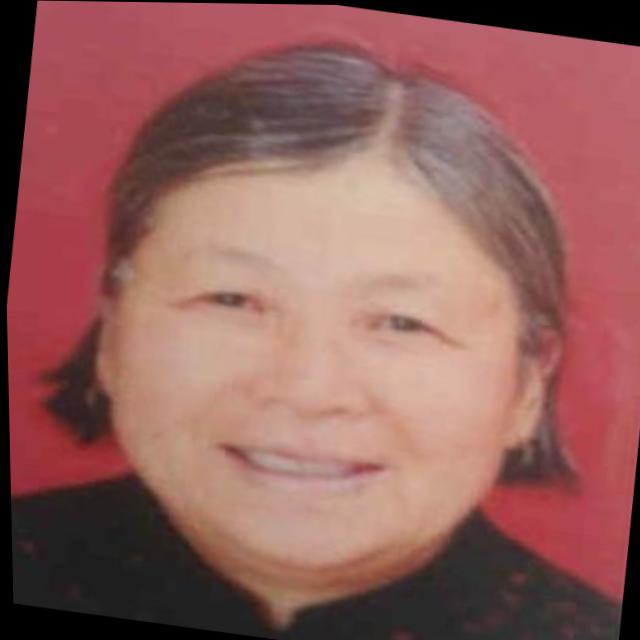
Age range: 65+